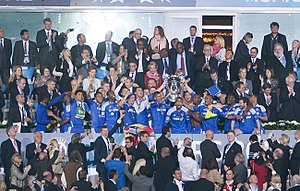
UEFA Champions League 2011-12
UEFA Champions League 2011-12 var den 57. udgave af det europæiske klubmesterskab i fodbold og den tredje udgave under den nyeste kvalifikationsformat. Finalen blev spillet den 19. maj på Allianz Arena i München, Tyskland. Stadionet gik dog under navnet "Fußball-Arena München" til kampen, da UEFA ikke tillader navnesponsorer udover dem der er tilknyttet turneringen. Turneringen havde igen fem dommere i aktion i hver kamp.